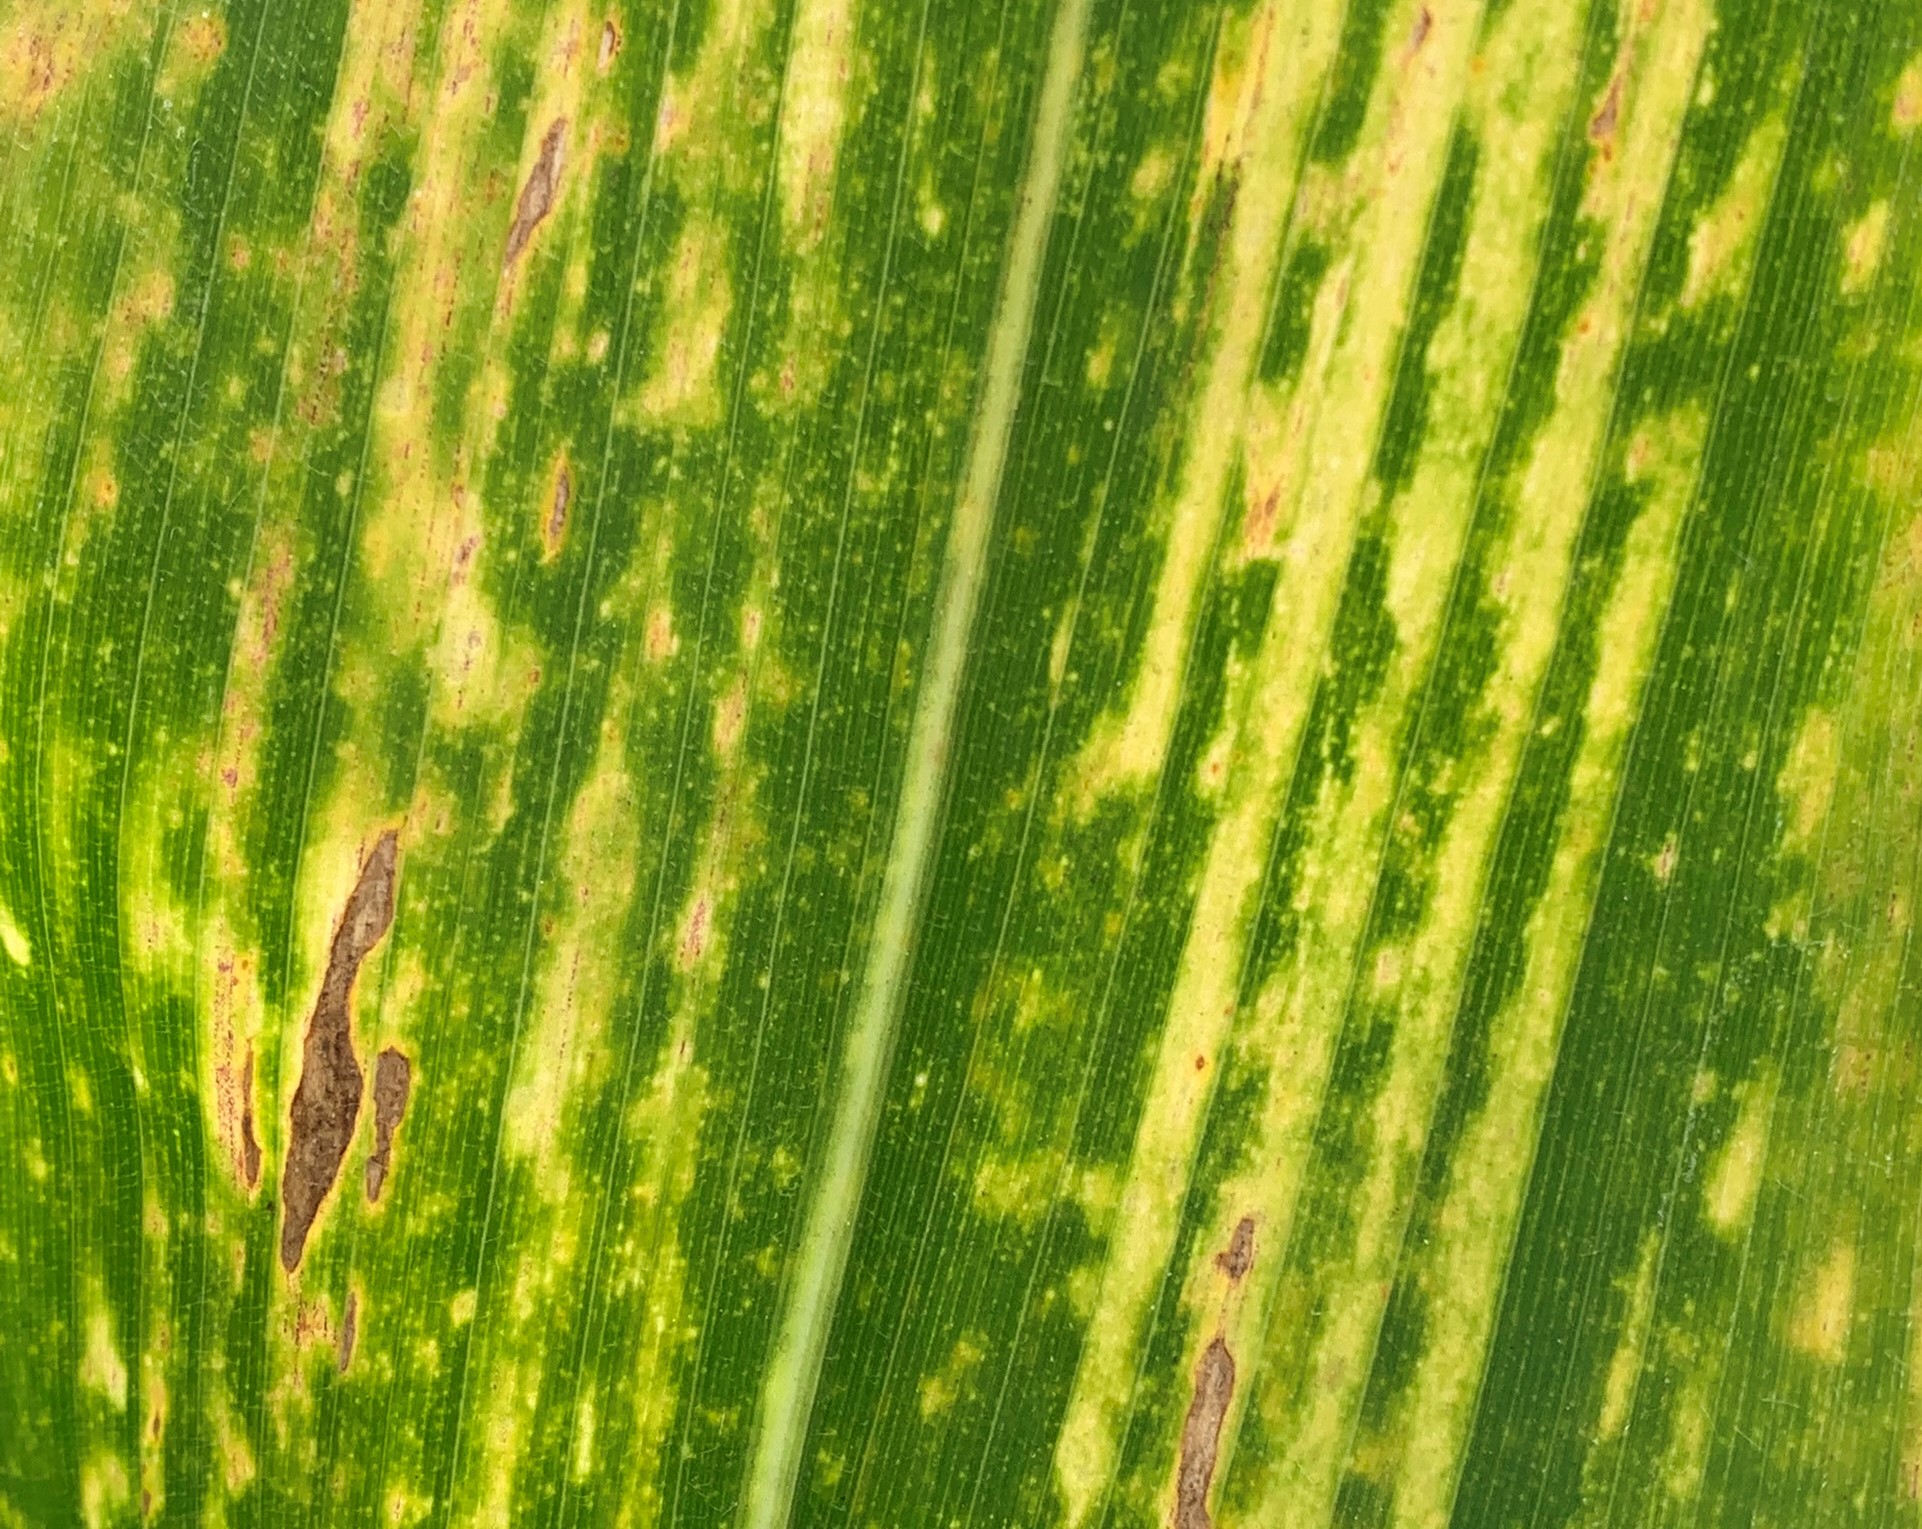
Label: MLN